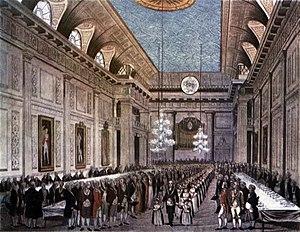
Un temple maçonnique est le nom symbolique donné au lieu où se réunissent les loges maçonniques pour pratiquer leurs rituels, dans le cadre de réunions qu'ils nomment des « tenues ». Son agencement et sa décoration obéissent à des règles symboliques précises qui peuvent cependant différer notablement selon les époques, les pays, les rites et les degrés maçonniques.